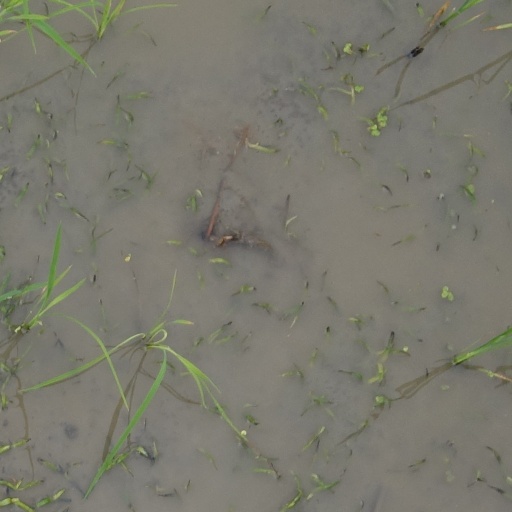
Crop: rice